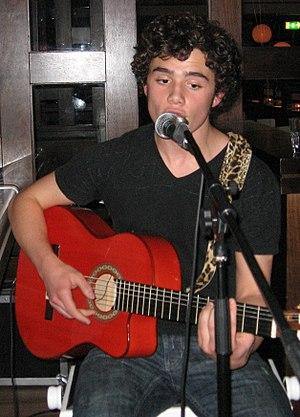
Toby Sebastian est un acteur et musicien anglais originaire d'Oxford.
Cet article présente la liste des personnages de la série télévisée américaine Game of Thrones, adaptée des romans de fantasy médiévale écrits par George R. R. Martin. La série se déroule dans un univers fictif et narre les luttes de pouvoir pour le contrôle du Trône de fer sur les continents d'Essos et Westeros entre de nobles clans rivaux et leurs allégeances.